Safran Aircraft Engines

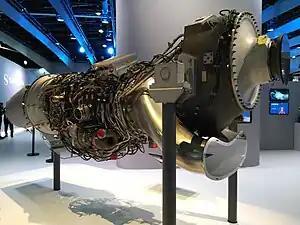
The Europrop TP400 engine on static display at the Paris Air Show, 2017

In 2002, the Europrop International (EPI) consortium was set up by four aero engine manufacturers, Safran Aircraft Engines, Germany's MTU Aero Engines, Britain's Rolls-Royce Holdings and Spain's Industria de Turbo Propulsores. EPI GmbH is tasked with designing, developing, marketing, manufacturing and providing support for the TP400-D6 turboprop engine to power the Airbus A400M Atlas, a military airlifter manufactured by Airbus Defence and Space. The TP400 is the most powerful turboprop in the world currently in production.